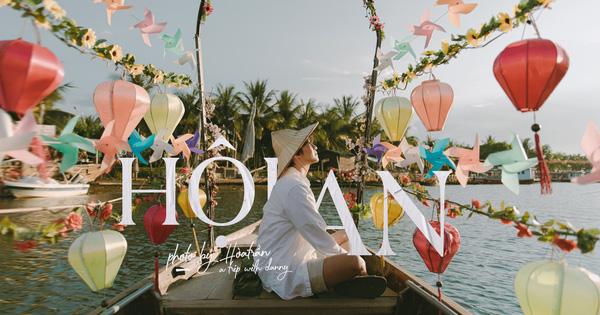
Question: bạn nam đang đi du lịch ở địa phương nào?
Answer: ở hội an